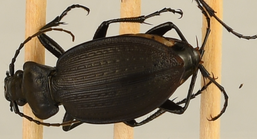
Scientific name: Carabus goryi
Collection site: Harvard Forest Site (HARV), plot HARV_010